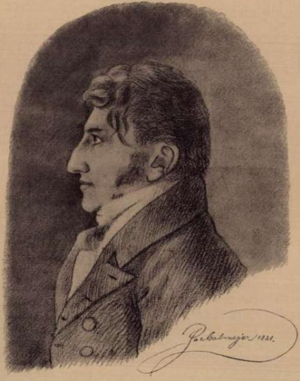
Poul Steenstrup
Poul Steenstrup, tegning af Jacob Calmeyer, 1821.
Poul Steenstrup var en norsk bjergværksdirektør. Han var bror til Hans Resen Steenstrup.